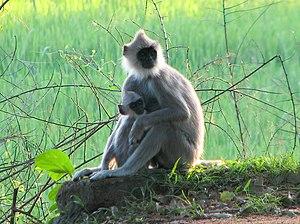
Entelle grise tuffée (Semnopithecus priam) près de Anuradhapura, Sri Lanka
Le terme entelle est le nom vernaculaire donné à des singes de la sous-famille des Colobinae, dont certains sont aussi appelés des langurs. Plusieurs sont sur la liste des espèces menacées d'extinction selon l'UICN.